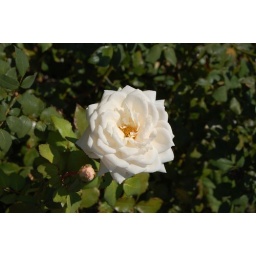
Simple and classic - a white rose at Silver Decoy Winery in Robbinsville, NJ.